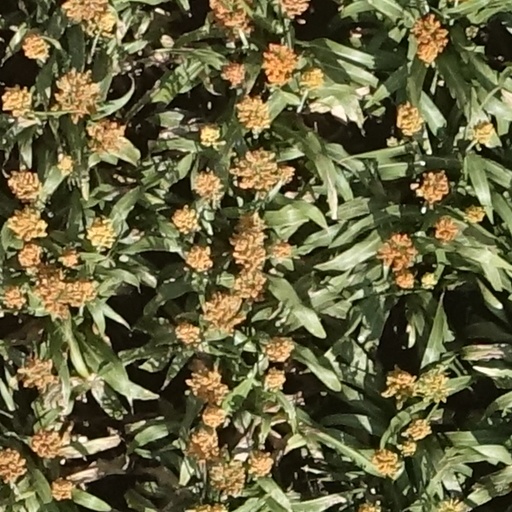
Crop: sorghum